History of conversion therapy

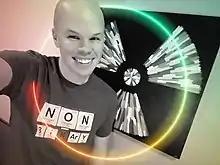
A survivor and outspoken critic of conversion therapy, in November 2014, Sam Brinton was one of the first two individuals to testify before the UN Committee Against Torture regarding the practice.

Sigmund Freud was an Austrian neurologist and the founder of psychoanalysis. Freud claimed that homosexuality could sometimes be removed through hypnotic suggestion.